Gotha station

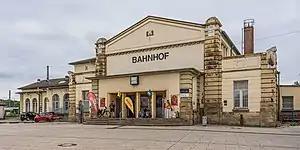
Entrance building in 2020

Gotha station is the main station of Gotha in the German state of Thuringia. It is served by InterCity trains and every two hours by Intercity-Express trains on the Thuringian Railway. Services on the Gotha–Leinefelde line to the north also serve the station. Passenger services on the Ohra Valley Railway ("Ohratalbahn") to the south ended in December 2011.